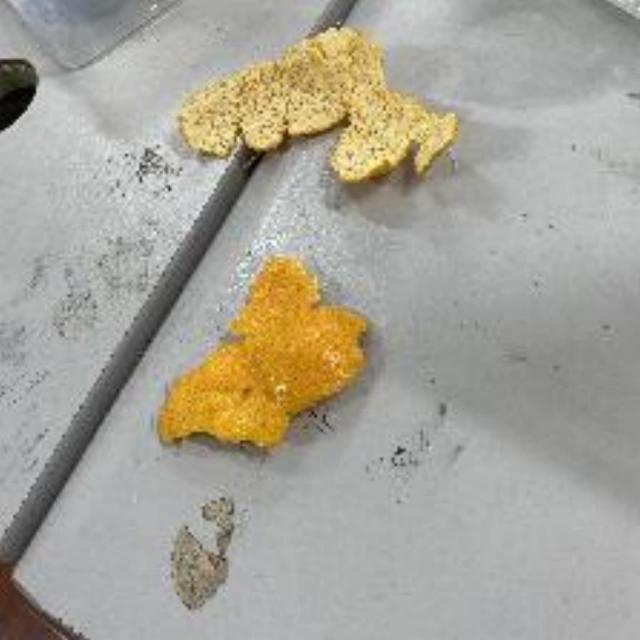
Label: peels